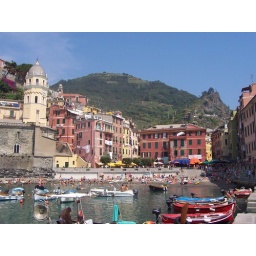
We stuck our feet in the water here at the beach and relaxed a bit